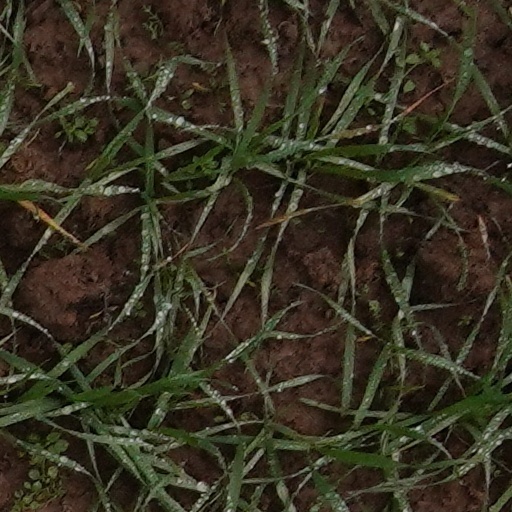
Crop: wheat